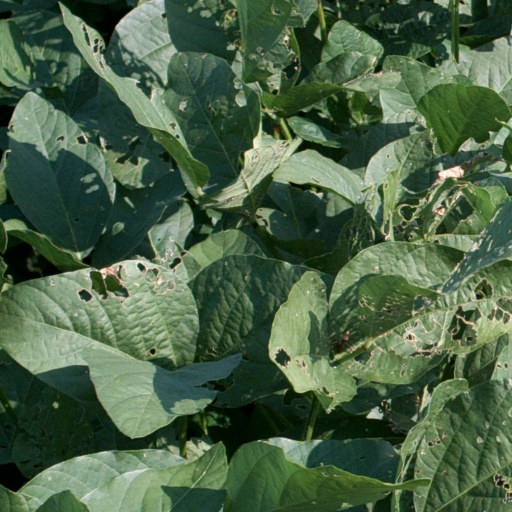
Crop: soybean